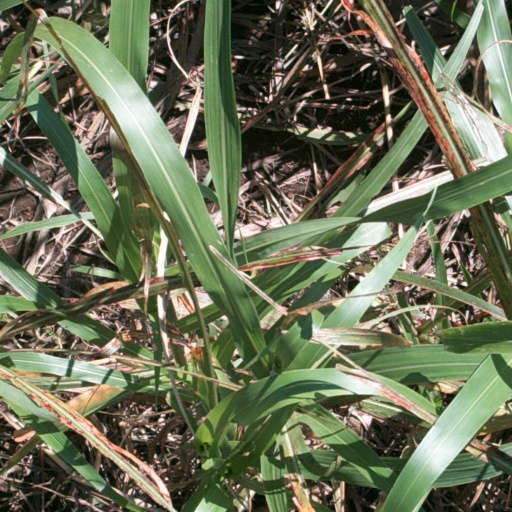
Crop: sorghum